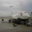
Label: airplane